Jonathan Kaplan (writer)

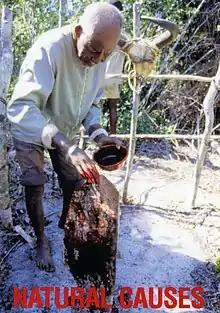
Andrew Lees documentary, 1996

In 1996 Kaplan produced and directed a television documentary "Natural Causes", made by Open Media for the "War Cries" strand on Channel 4. The BFI summarises this film as follows: ""Jonathan Kaplan retraces the footsteps of his close friend, Andrew Lees, who died apparently from natural causes whilst investigating the huge titanium mining operations in south-east Madagascar.""